Chevrolet Suburban

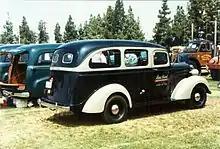
1937 Carryall Suburban (rear)

Suburbans were built in model years 1941, 1942, and 1946. It was also produced during World War II as a military transport vehicle. Seating for up to eight occupants was available. Models with rear panel doors were designated "3106," while those with tailgates were designated "3116." The Chevrolet versions were equipped a 216-cubic-inch 6-cylinder engine. The GMC version was equipped with a 228-cubic-inch 6-cylinder engine. It shared much of its mechanicals with the AK Series trucks.